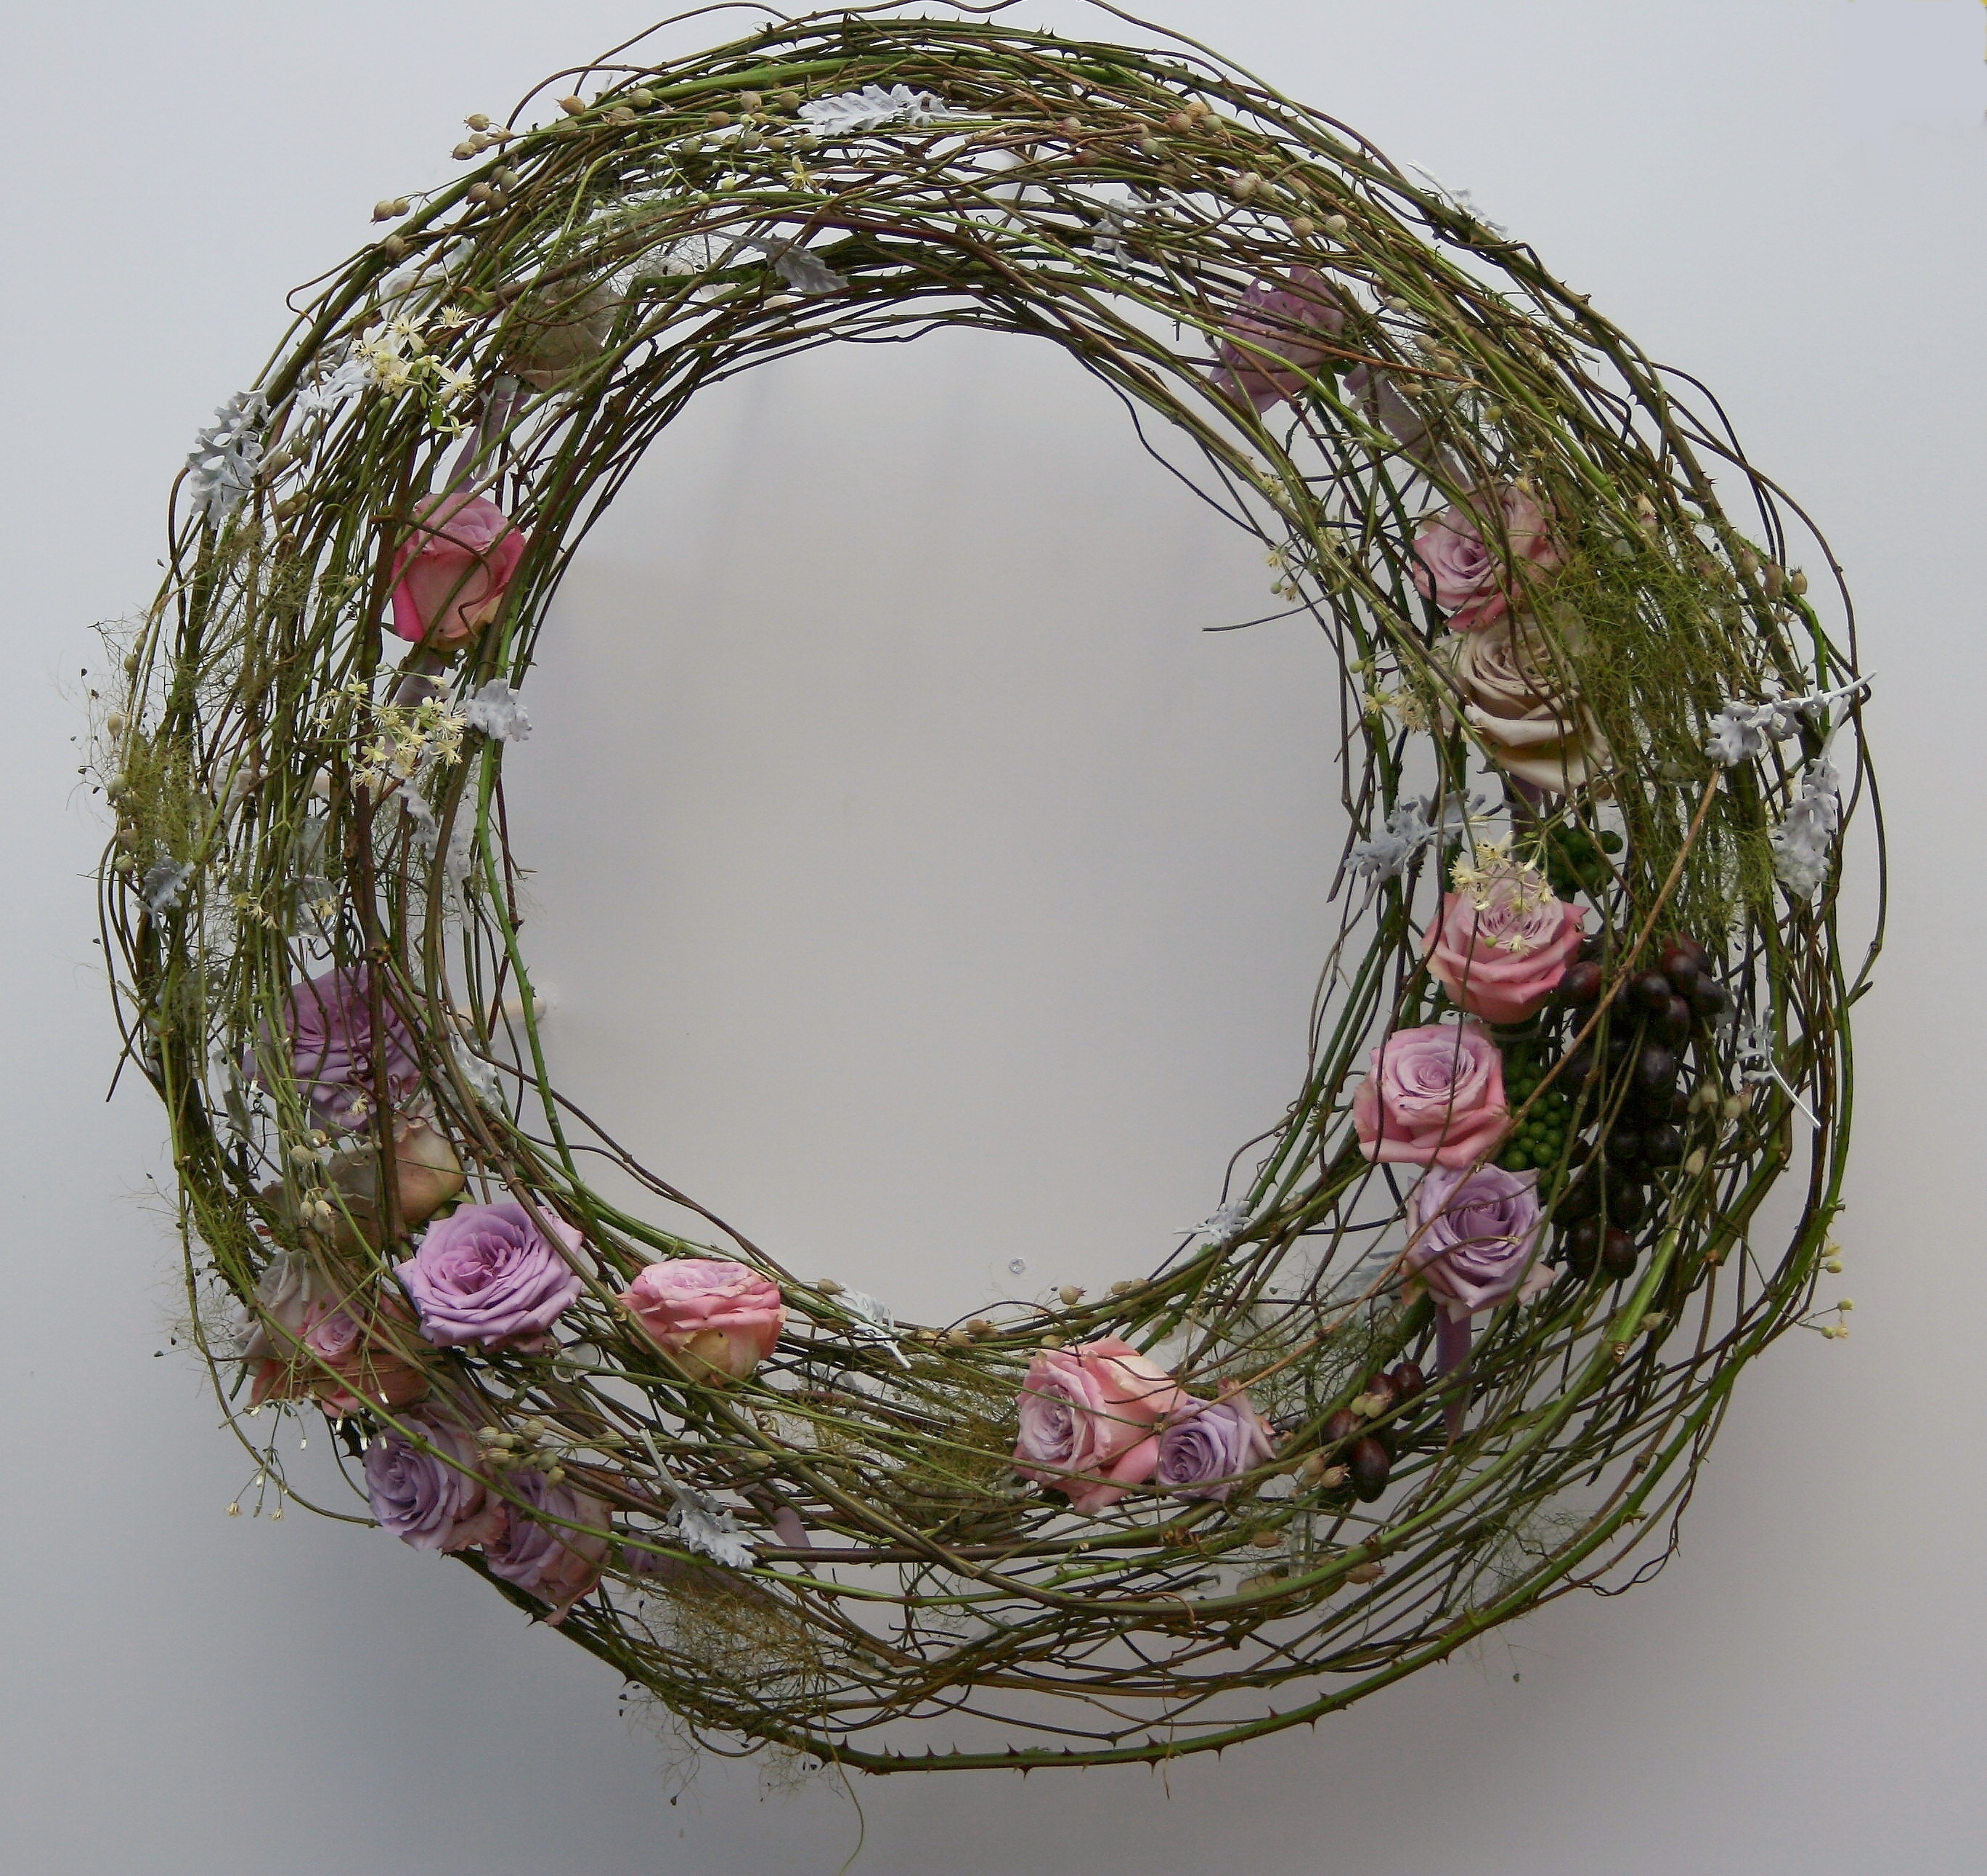
branch, flower, romantic, pink, decor, circle, twig, wreath, flowers, christmas decoration, roses, art, branches, mural, floristry, floral design, flower arranging